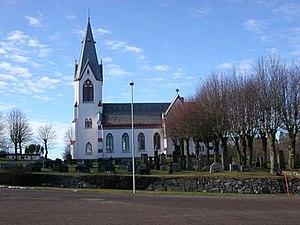
Köinge est un village en Halland, Suède. Le village a une population de 189 habitants. La première mention de Köinge date de 1362. La bataille de Axtorna a eu lieu dans les environs en 1565.